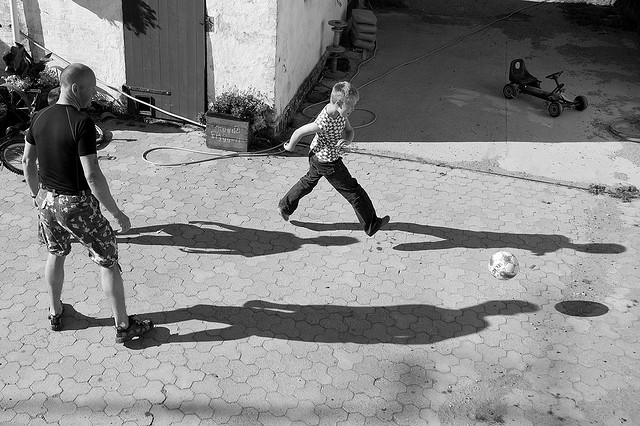
hình ảnh trắng đen của hai người đang đá bóng trên sân